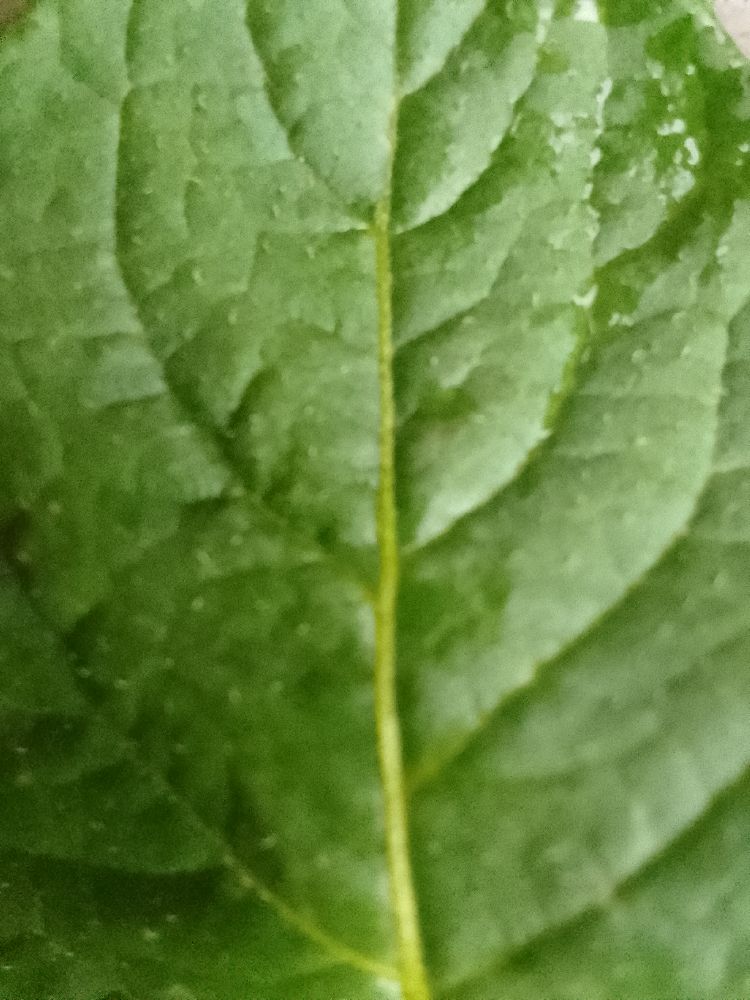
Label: Healthy